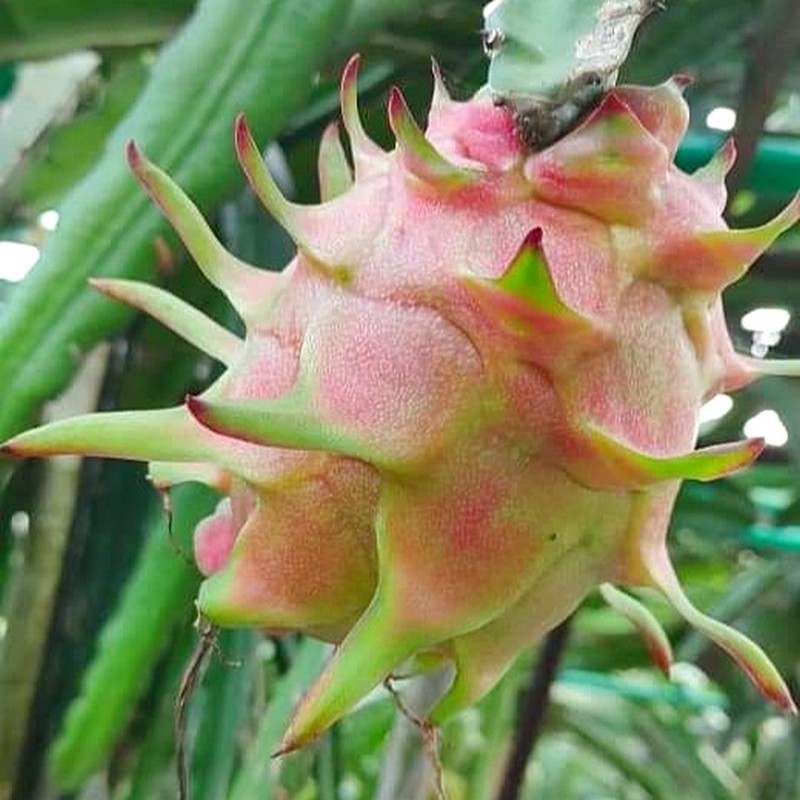
Label: Fresh Dragon Fruit